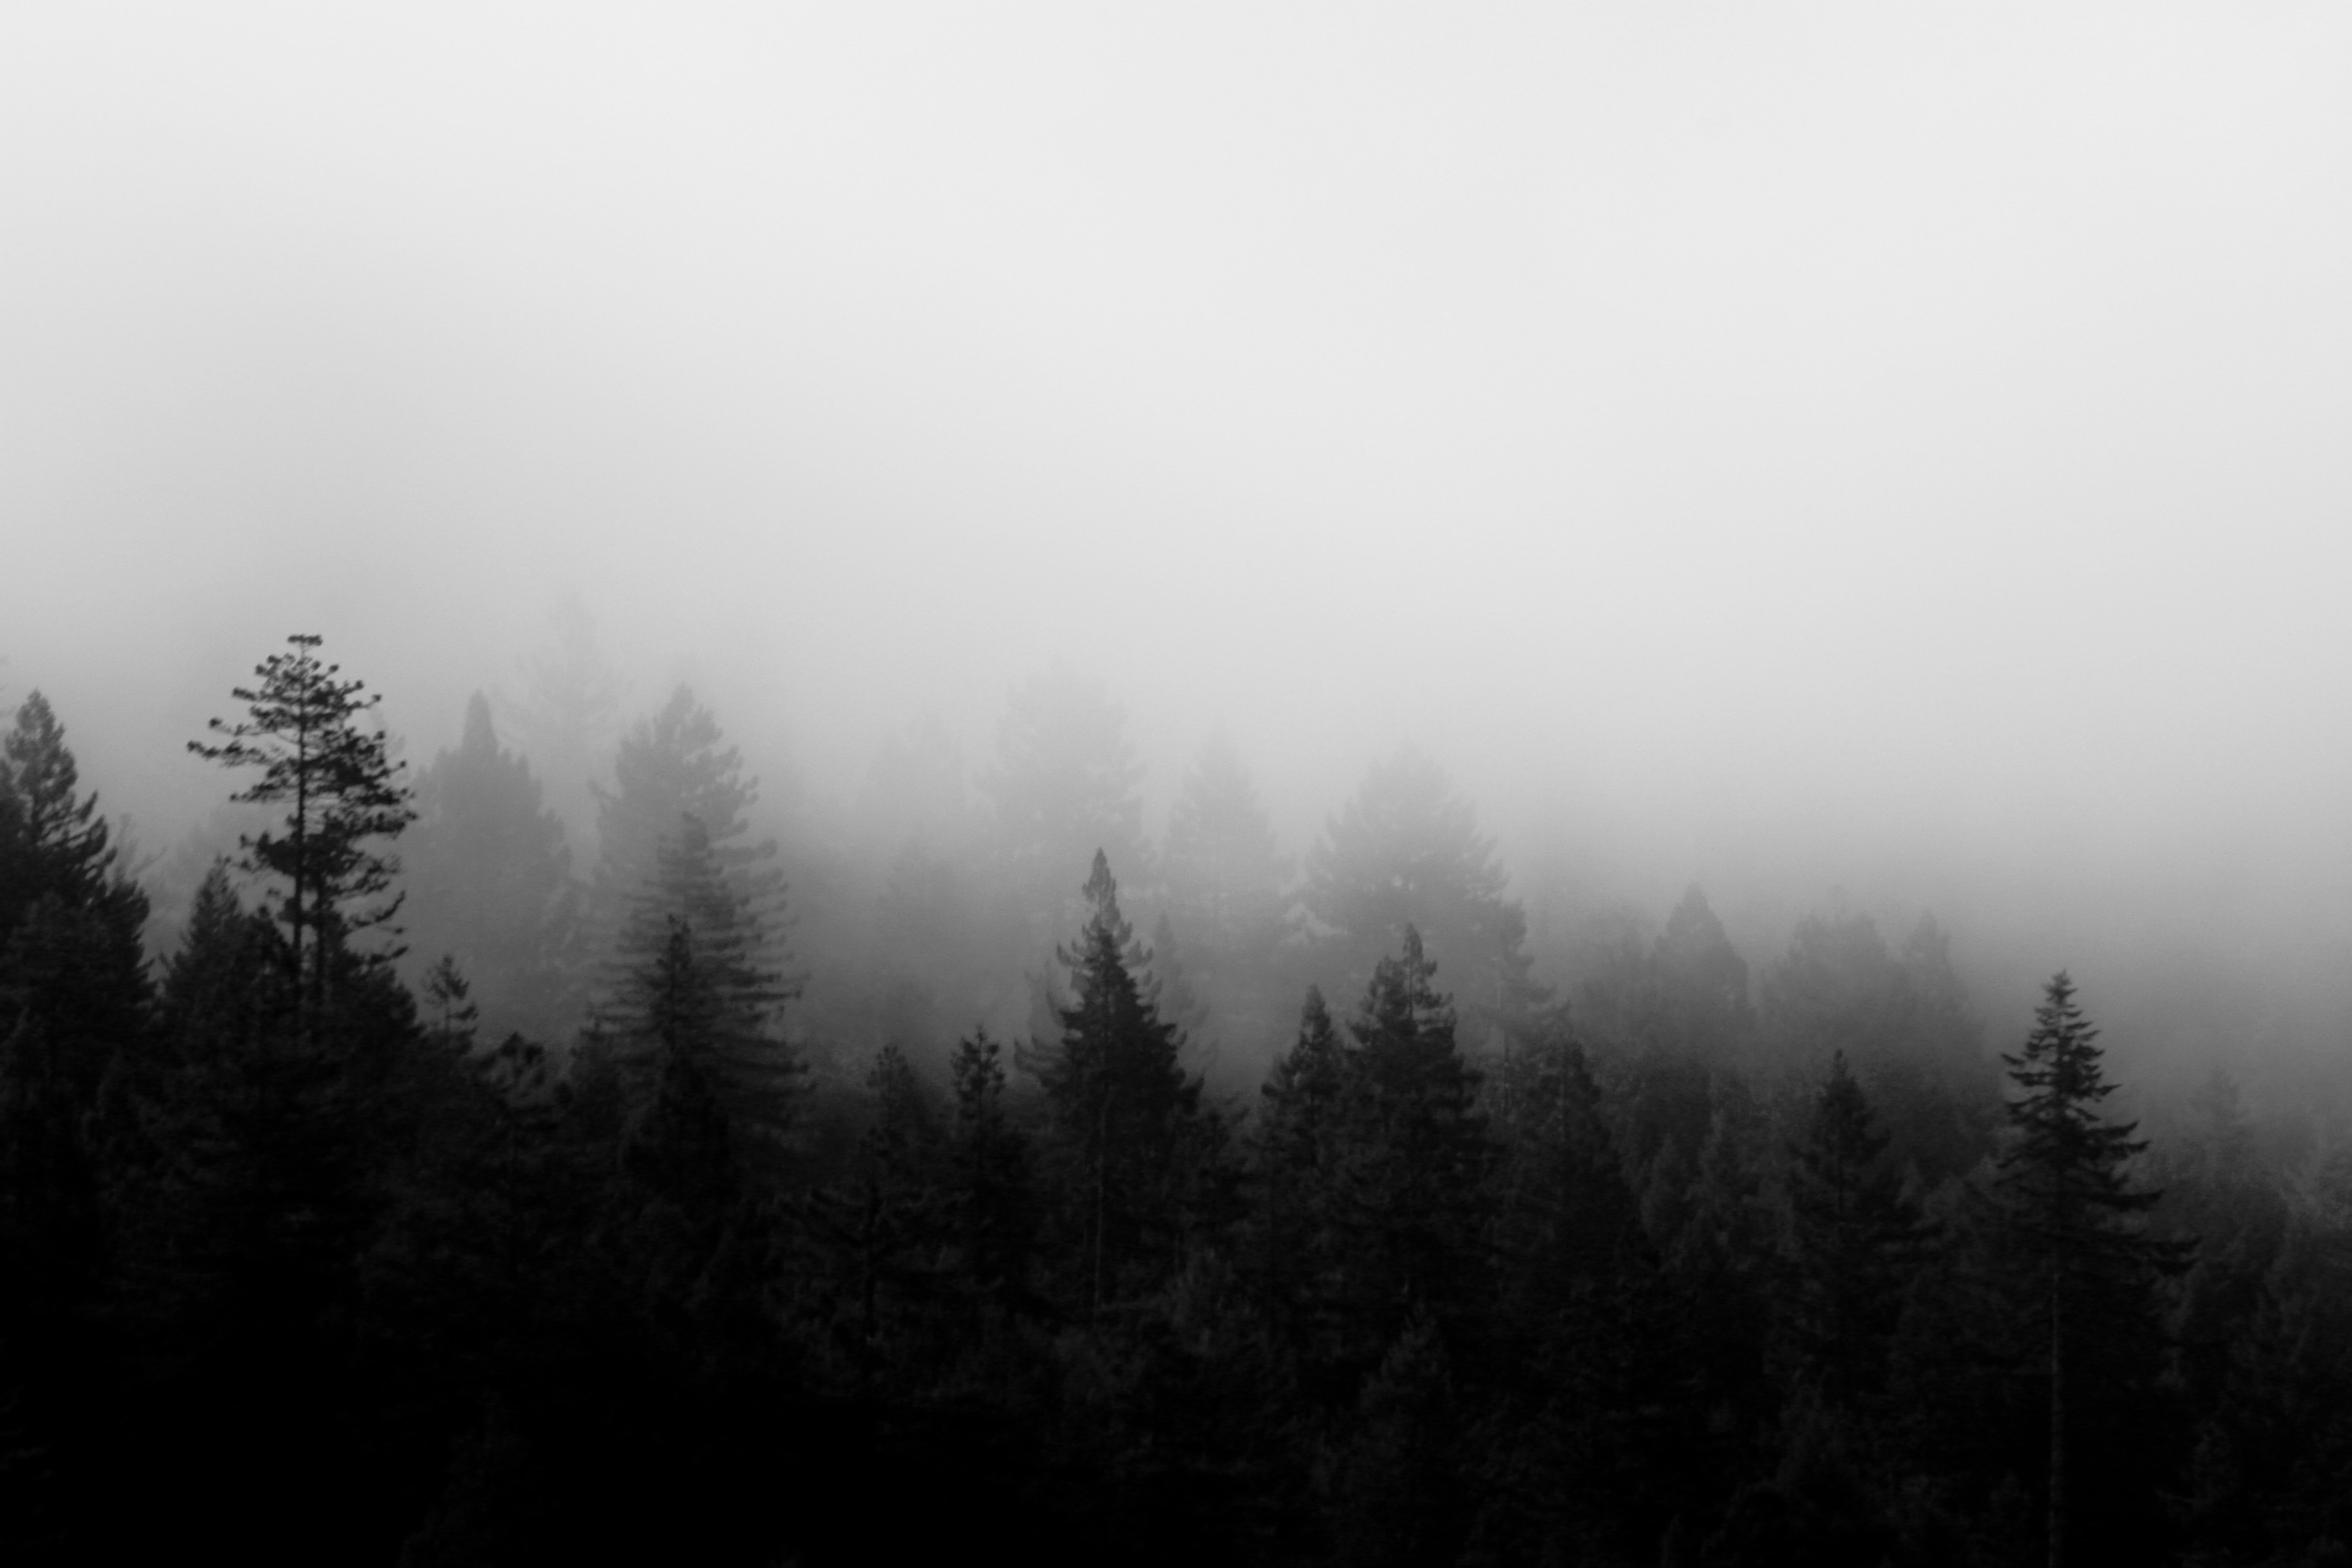
tree, treeline, nature, forest, branch, mountain, black and white, fog, mist, morning, dawn, atmosphere, weather, haze, darkness, monochrome, trees, habitat, redwoods, monochrome photography, natural environment, atmospheric phenomenon